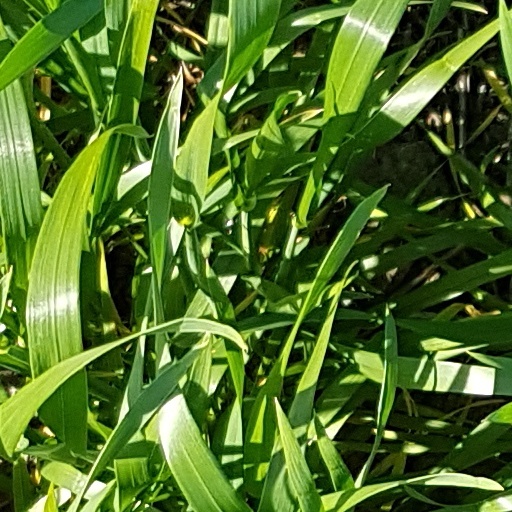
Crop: wheat